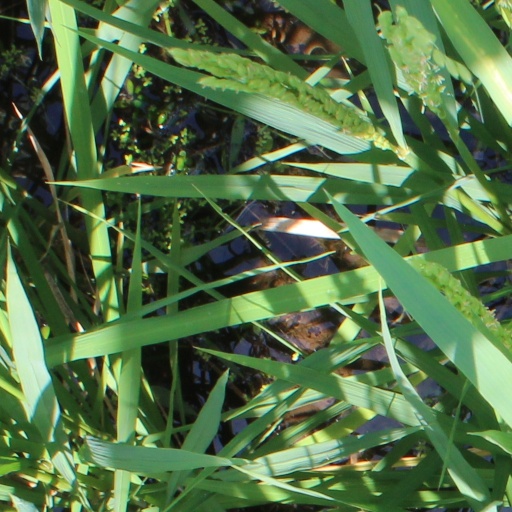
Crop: rice